SV Mattersburg

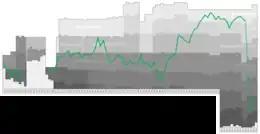
Historical chart of Mattersburg league performance

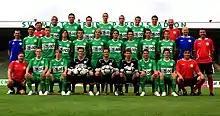
Team photo for the 2010–2011 season

SV Mattersburg was an Austrian association football club from Mattersburg, Burgenland.